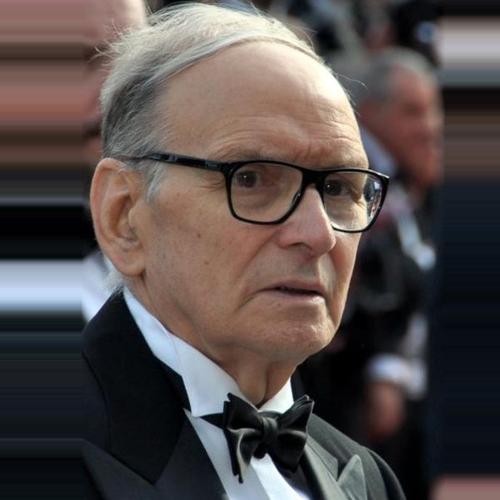
Age: 83